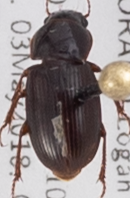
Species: Harpalus desertus
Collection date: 2018-05-03
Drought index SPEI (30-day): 1.23
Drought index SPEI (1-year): -0.482
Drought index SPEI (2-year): -0.3